Mushaf Ali Mir

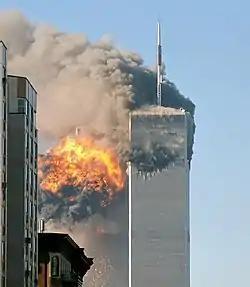
The 9/11 attacks in the United States in 2001. Many American authors have leveled charges on Air Chief Marshal Mir having the advanced knowledge during his time as a spymaster in ISI in 1999.

Since the plane crash in 2003, Air Chief Marshal Mir's death has attracted significant amount of attention and has been subject of conspiracy theories in media and literature. According to Gerald Posner, an American journalist, Mir's death in a plane crash was not an accident but an act of sabotage, which he claimed in his book: "Why America Slept: The Failure to Prevent 911", written in 2003.